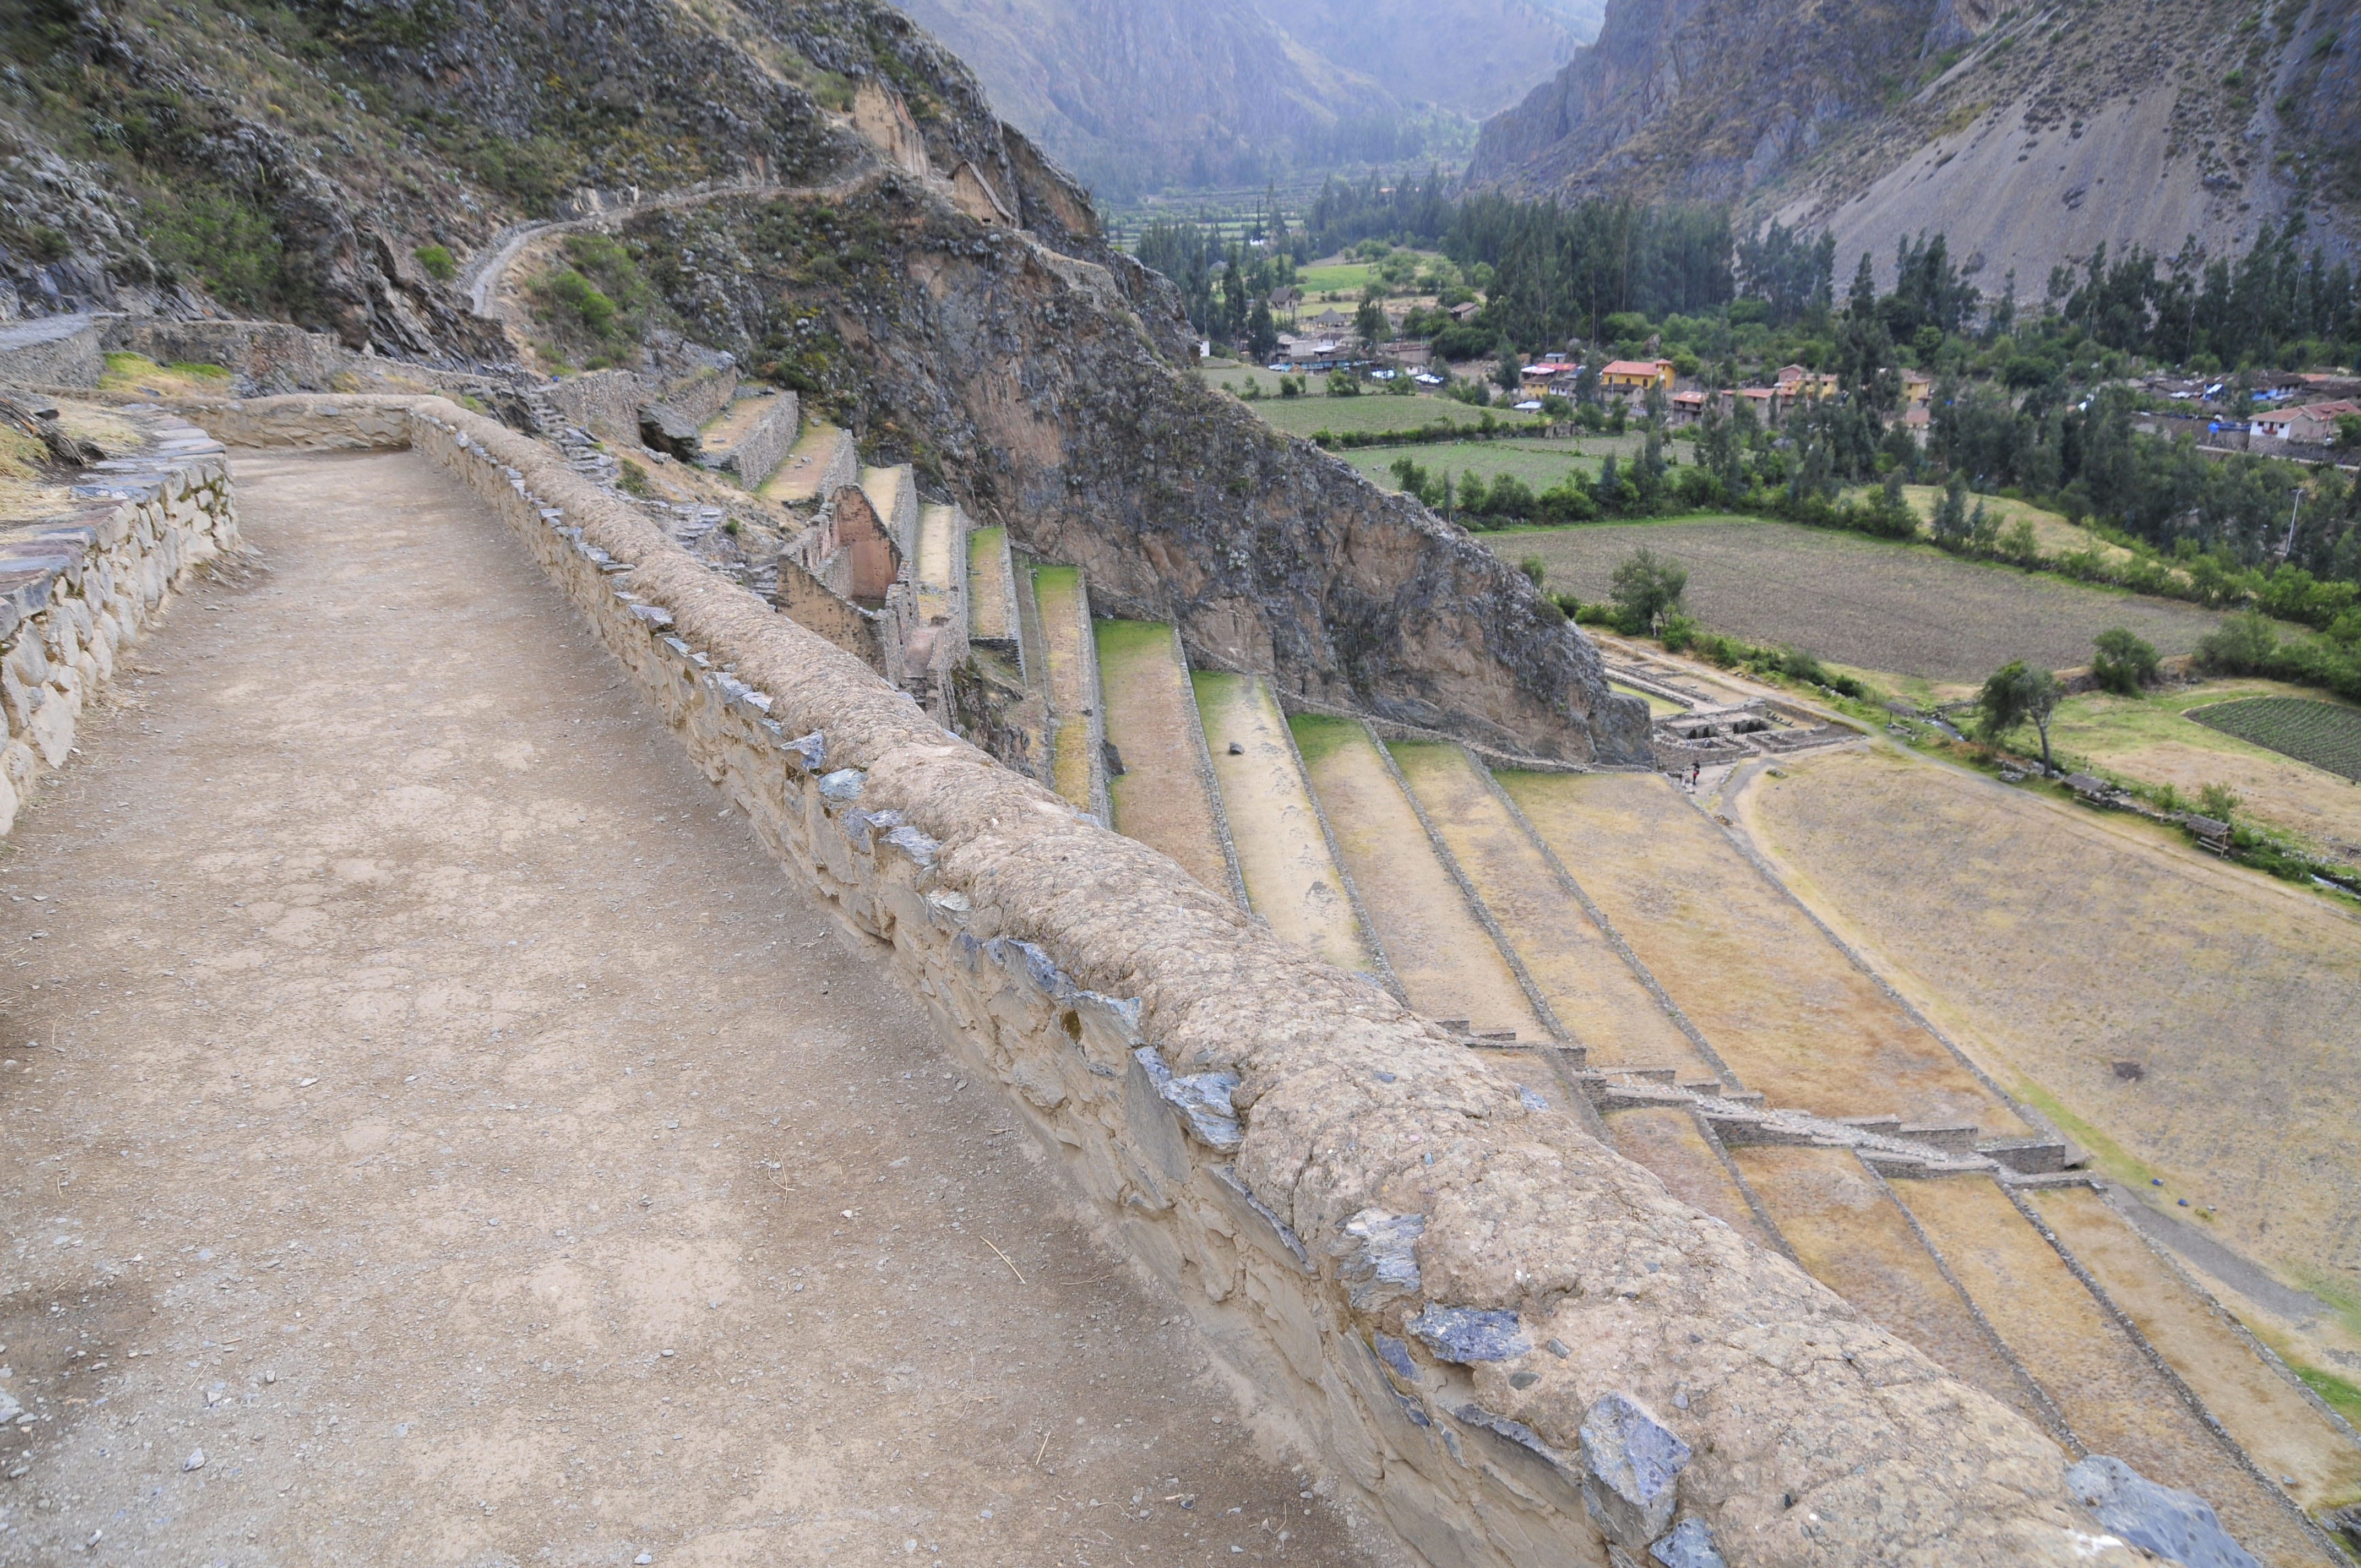
track, road, wall, valley, transport, reservoir, nikon, waterway, peru, infrastructure, d300, mountain pass, geological phenomenon